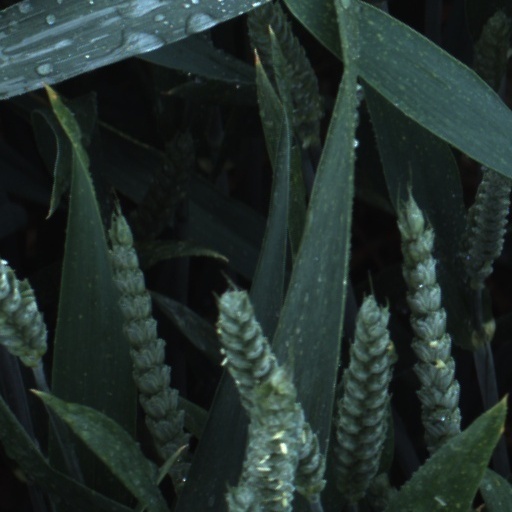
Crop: wheat